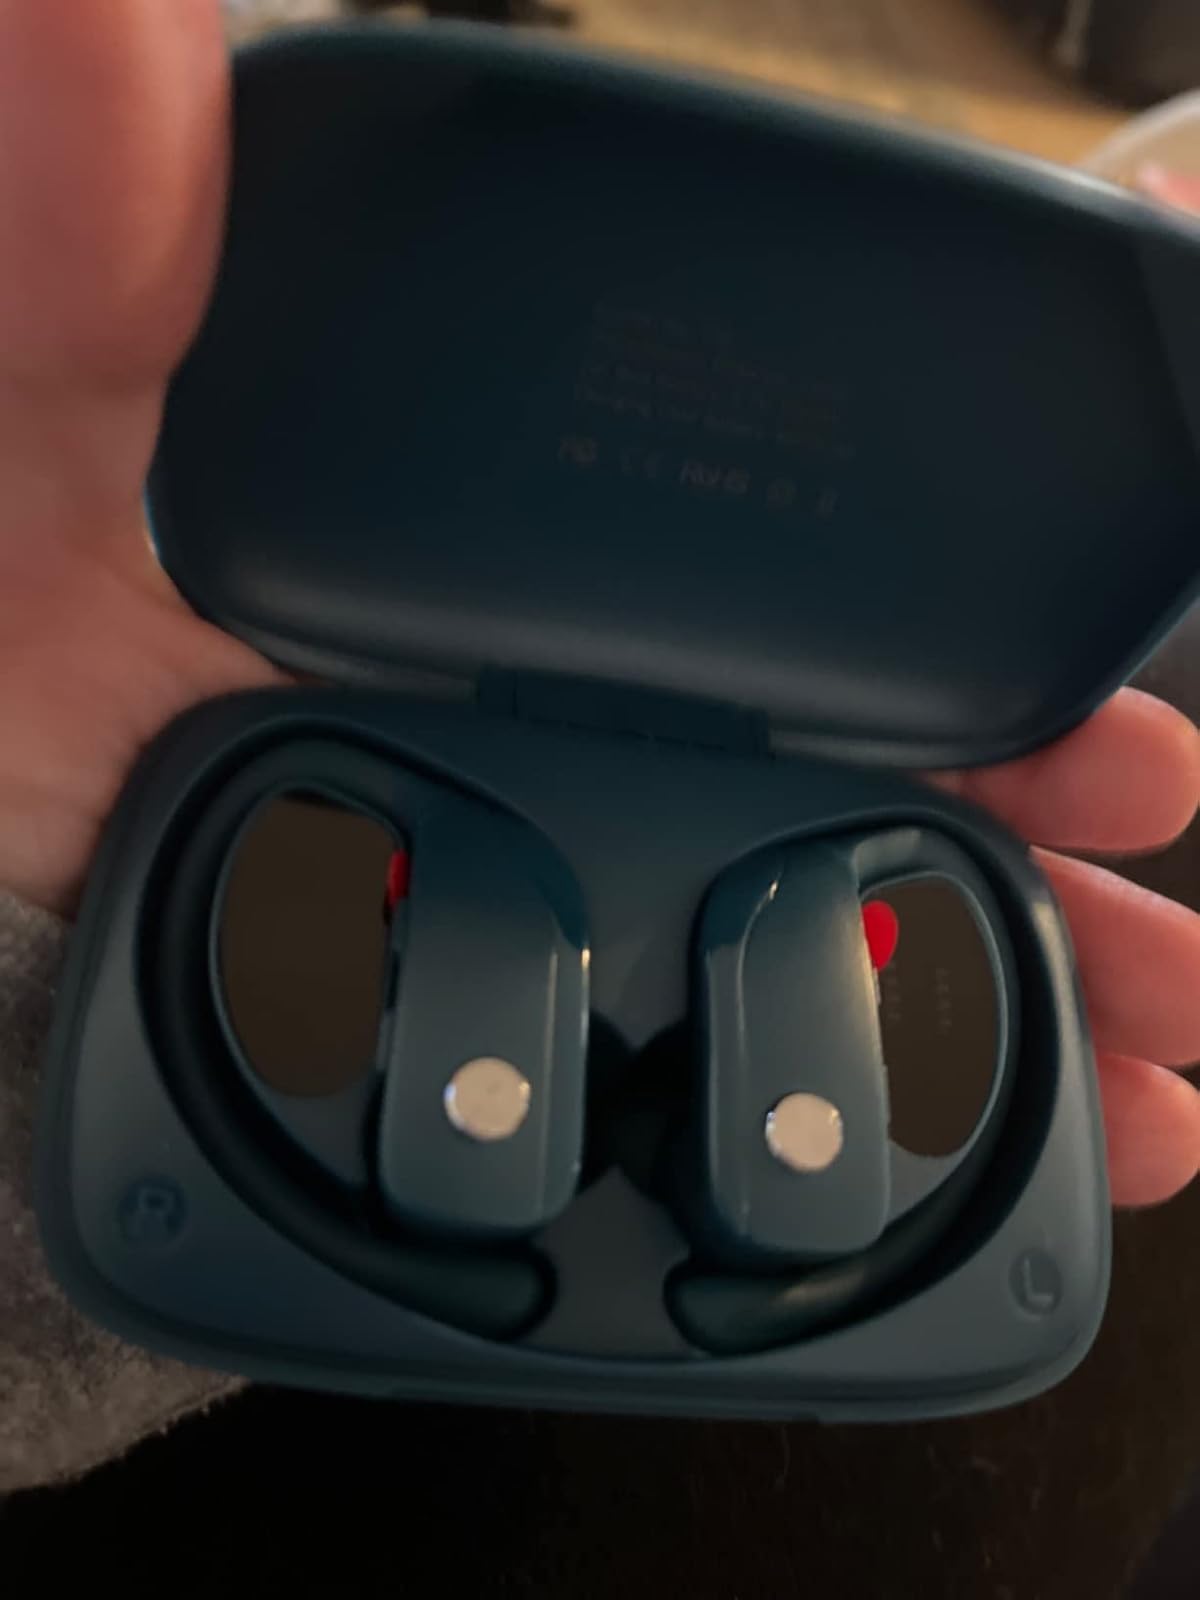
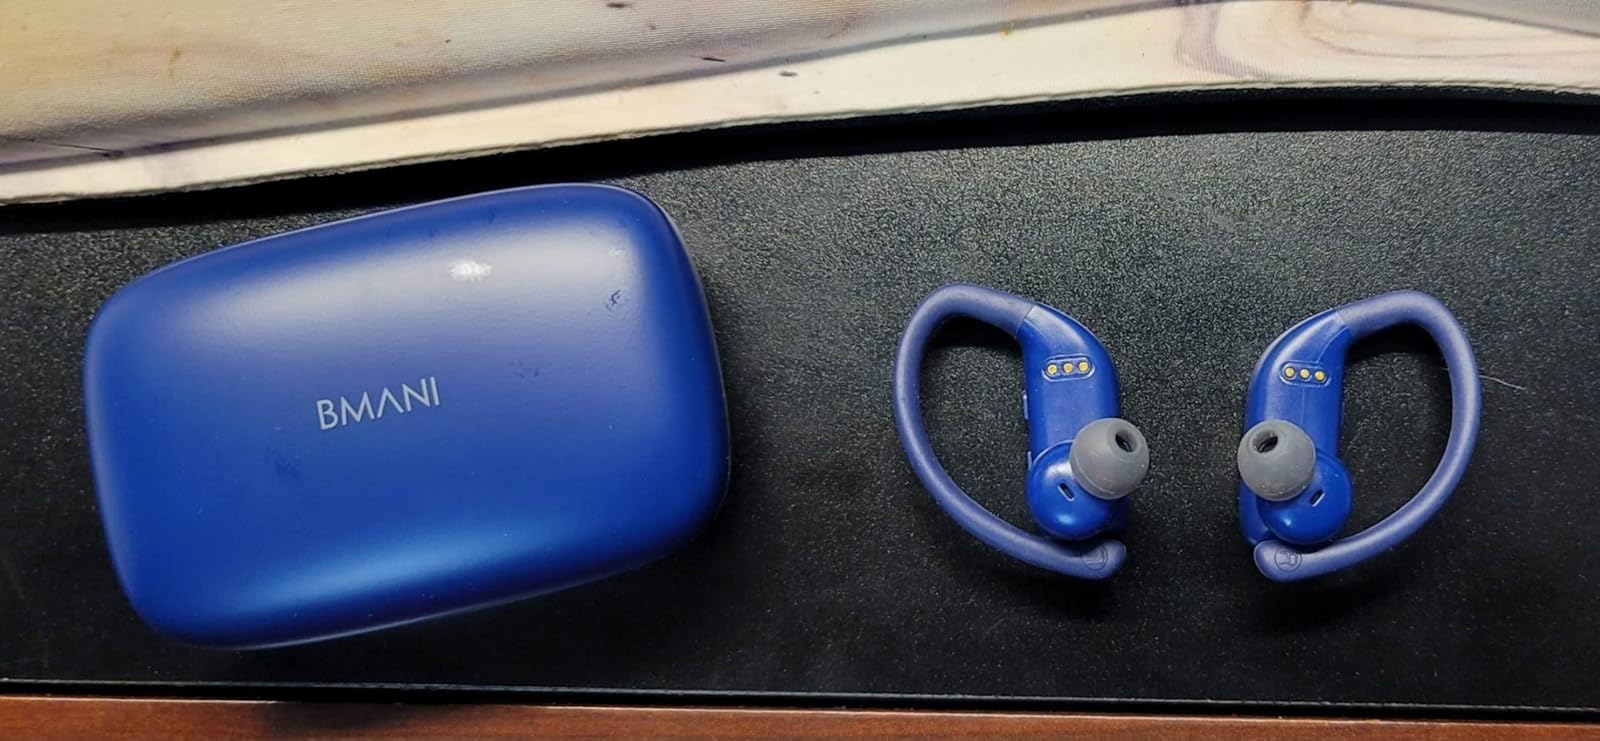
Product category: earbuds
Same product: no